Akzhol Makhmudov

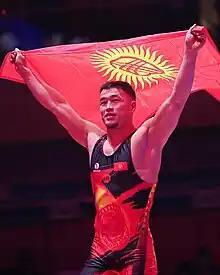
Makhmudov at the 2022 World Championships

Akzhol Makhamadzhanovich Makhmudov (born 15 April 1999) is a Kyrgyz Greco-Roman wrestler. He won the silver medal in 77kg event at the 2020 Summer Olympics in Tokyo, Japan. He won a gold medal at the 2022 World Championships, becoming Kyrgyzstan's first ever Greco-Roman World champion. Makhmudov repeated his success a year later at the 2023 World Championships, and won another gold medal- becoming a two-time World champion.